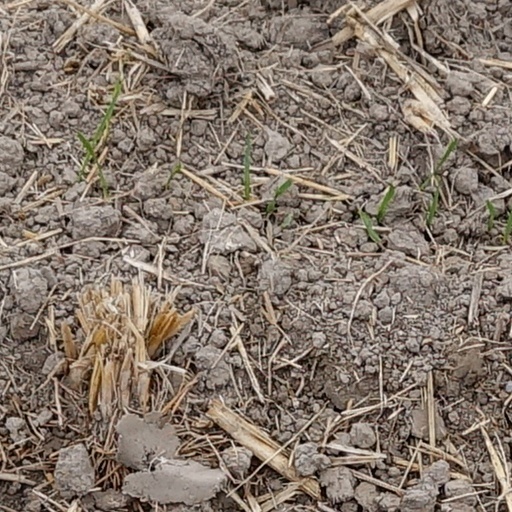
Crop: wheat